Mary E. Clarke

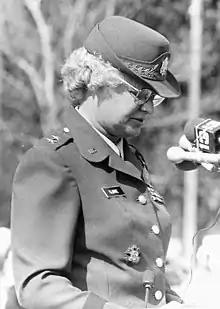
General Clarke speaks at her retirement ceremony, WAC Center, Fort McClellan.

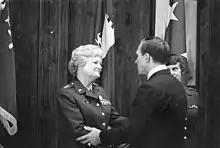
Assistant Secretary of the Army (Manpower and Reserve Affairs) Harry N. Walters at retirement ceremonies for General Clarke, 31 October 1981.

Mary Elizabeth Clarke (December 3, 1924 – June 10, 2011) was a United States Army officer who was the department head of the Women's Army Corps. She was promoted to the rank of major general in the United States Army and was the first woman to attain this rank. She served in the United States Army for thirty six years, the longest ever served for a woman in the United States Army. In 1978 Norwich University awarded her an honorary doctorate in military science. She retired in 1981 and was on the Women in the Services Defense Advisory Committee.